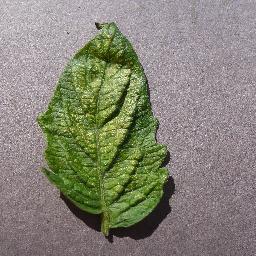
Label: Tomato___Spider_mites Two-spotted_spider_mite